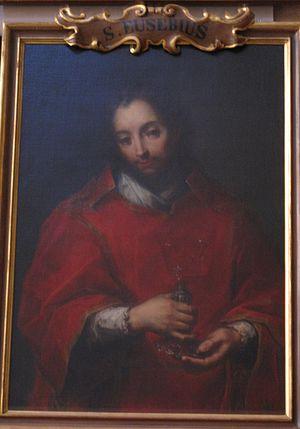
Eusèbe de Milan, ou Eusèbe Pagani, un des saint Eusèbe, fut évêque de Milan, en Italie.